Jan Młodożeniec

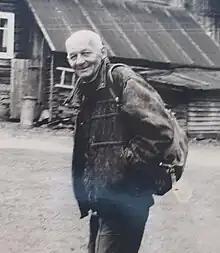
Portrait of Młodożeniec in Zakopane, 1989

Jan Młodożeniec (8 November 1929 - 12 December 2000) was a Polish graphic designer. He worked in posters, drawing, book and publication design, and illustration.